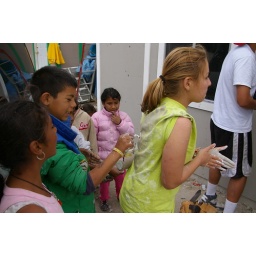
Site 14 outside Tecate Mexico building a house by the TKA students.